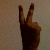
The image shows a hand gesture representing the number 2 in Indian Sign Language.